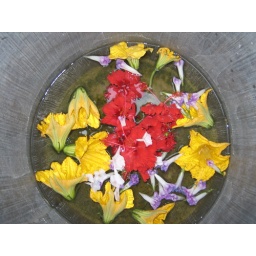
bowl in the flowers use bathkamma.